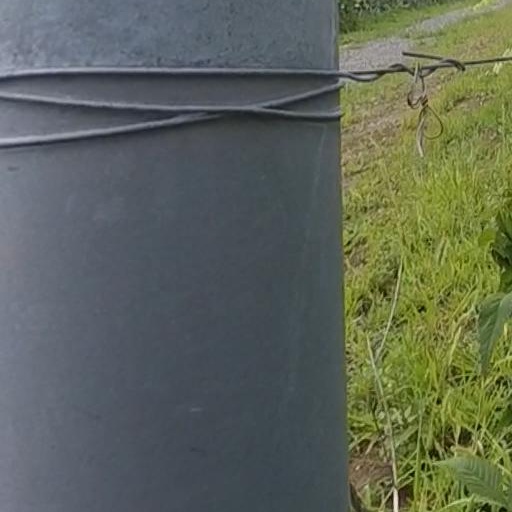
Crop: grape